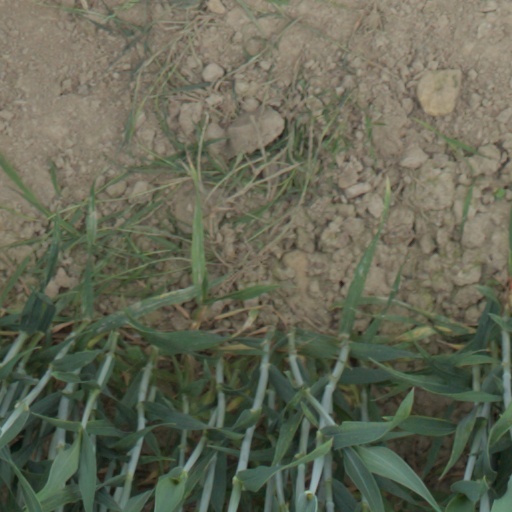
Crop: wheat